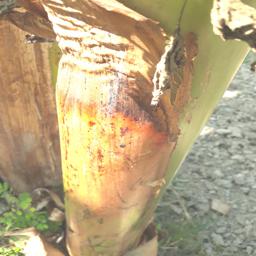
Label: PSEUDOSTEM WEEVIL